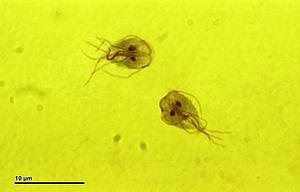
Giardia intestinalis, aussi anciennement appelé Giardia duodenalis, Giardia lamblia, et Lamblia duodenalis, est une espèce de protozoaires flagellés responsable d'une parasitose intestinale, la giardiase, dans les espèces humaine, canine et féline.